Battle of Tora Bora (2017)

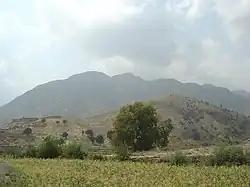
The mountains of Tora Bora.

ISIS–K began its offensive to capture the mountain stronghold on 6 June with allegedly up to 1,000 militants. The head of the Afghan National Directorate of Security in Nangarhar Province accused Pakistan of supporting the ISIS–K offensive. After the Islamic State fighters began to assault the Taliban positions, local militias joined the fight against ISIS–K. Although they traditionally supported the government and opposed the Taliban, these militias saw ISIS–K as a greater threat due to the group's brutal reputation. It remains unclear, however, whether the militias directly aided the Taliban or operated separately. In consequence of the resulting clashes, about 500 families were displaced. After three days of heavy fighting in the mountains, the first ISIS–K assault was beaten back by the Taliban and pro-government forces. Suffering "dozens" of casualties, the attackers were forced to scatter and retreat.